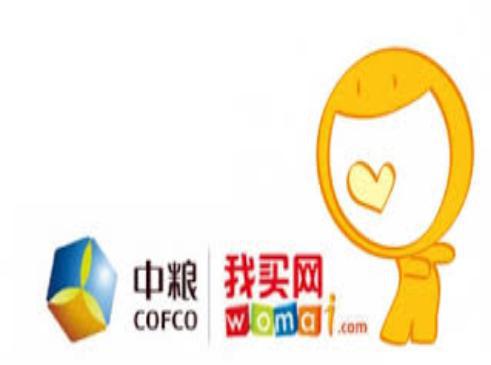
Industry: Others